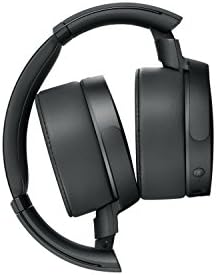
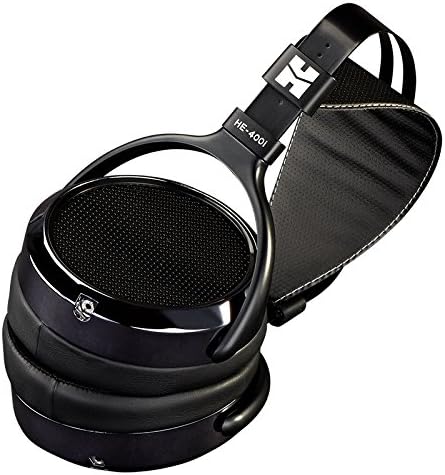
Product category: headphones
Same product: no